Man Bait (1926 film)

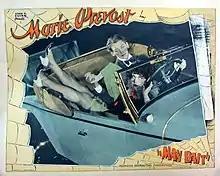
Lobby card

Man Bait is a 1926 American silent comedy film directed by Donald Crisp and starring Marie Prevost, Douglas Fairbanks Jr., and Kenneth Thomson.